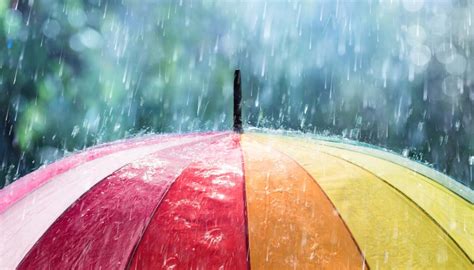
Weather: rain or strom